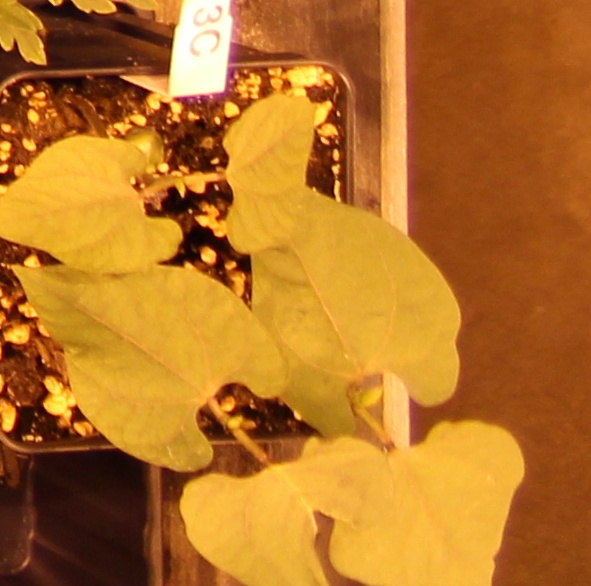
Label: Blackbean